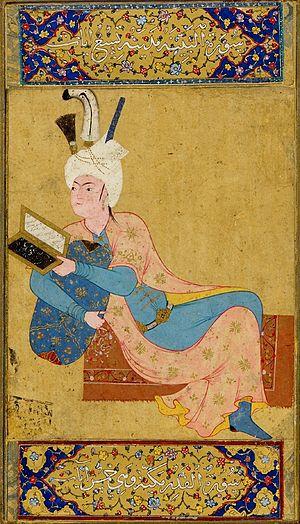
Аgha Mirek, est un miniaturiste persan qui fut actif entre 1520 et 1575 environ.